Goat water
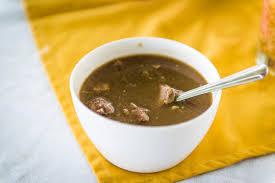
Also known as:
cs - Czech: Goat water
ja - Japanese: ゴートウォーター
jv - Javanese: Banyu wedhus
Category: stew (goat stew)
Cuisine: Caribbean
Associated cuisines: Caribbean
Area: Montserrat
Countries: United Kingdom
Region: Northern Europe, , , ,
This dish is a stew prepared using goat meat, onions, herbs and chible (scallions/spring onions and thyme), hot green pepper, salt and pepper to taste, garlic, cloves, oil, water, marjoram, ground mace, and flour. It is sometimes served with rice or crispy bread rolls.